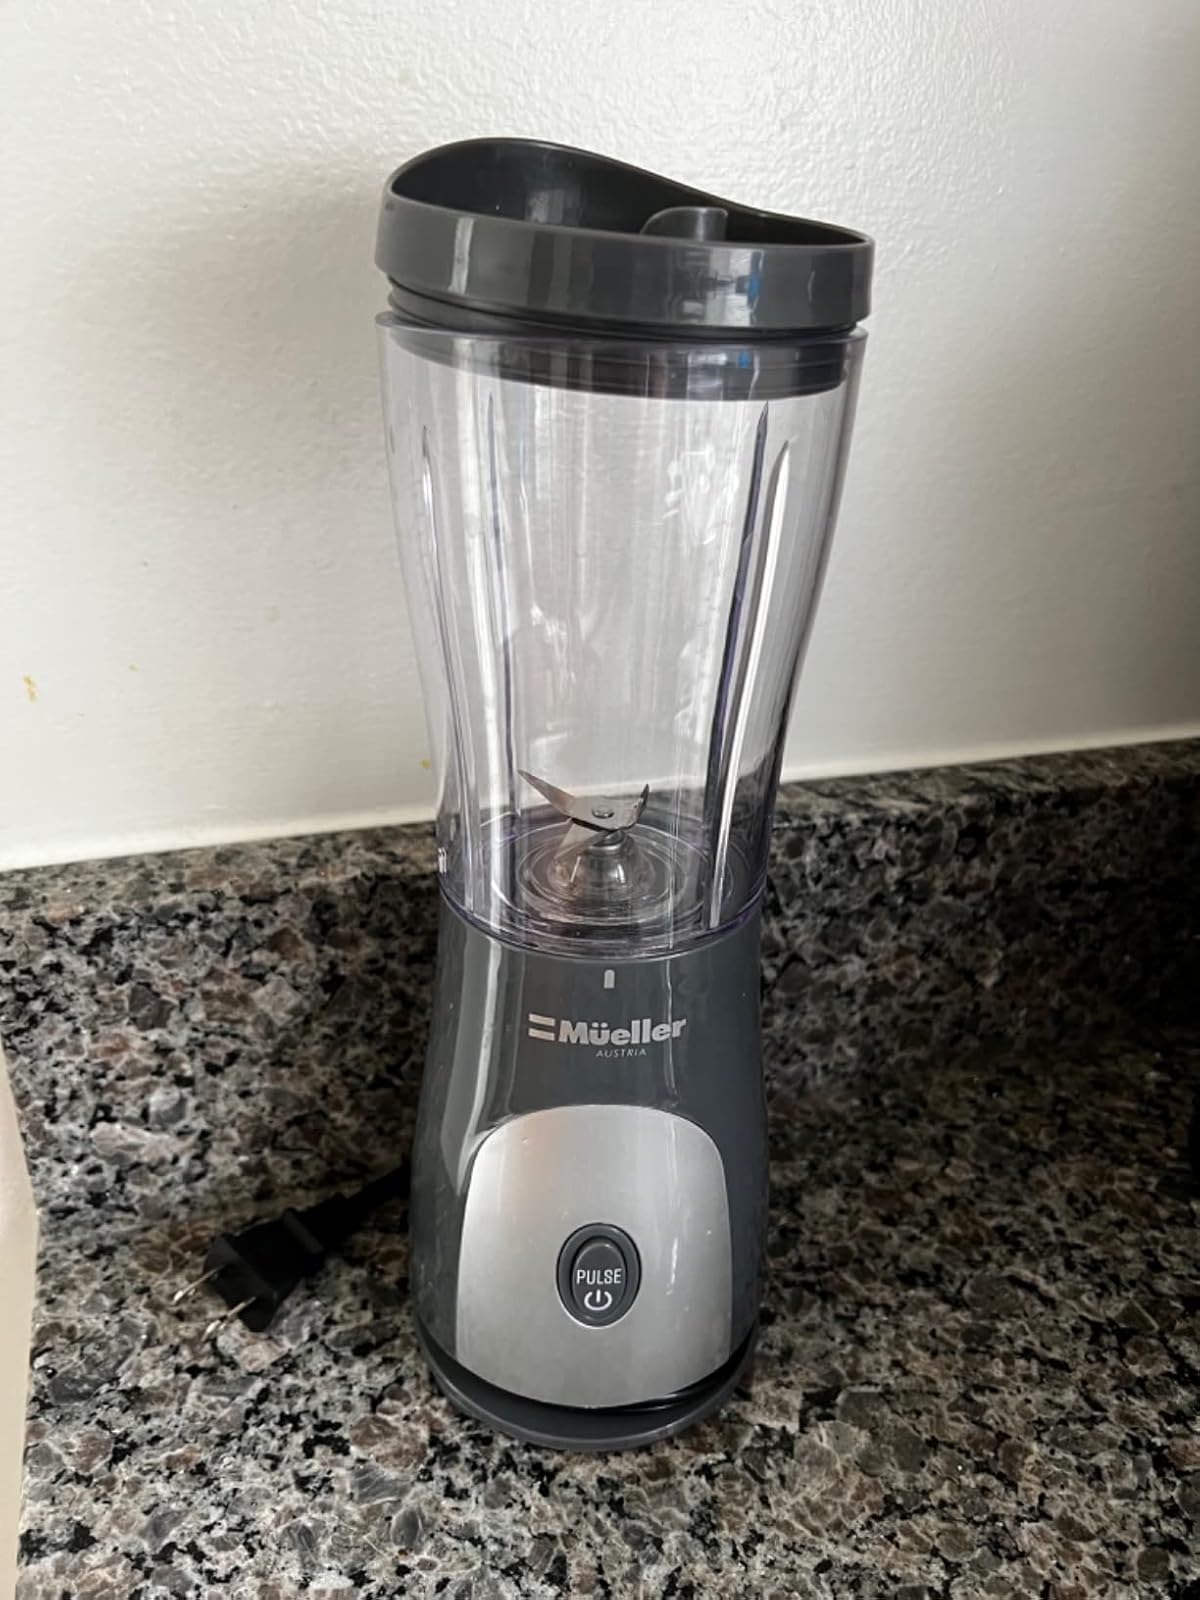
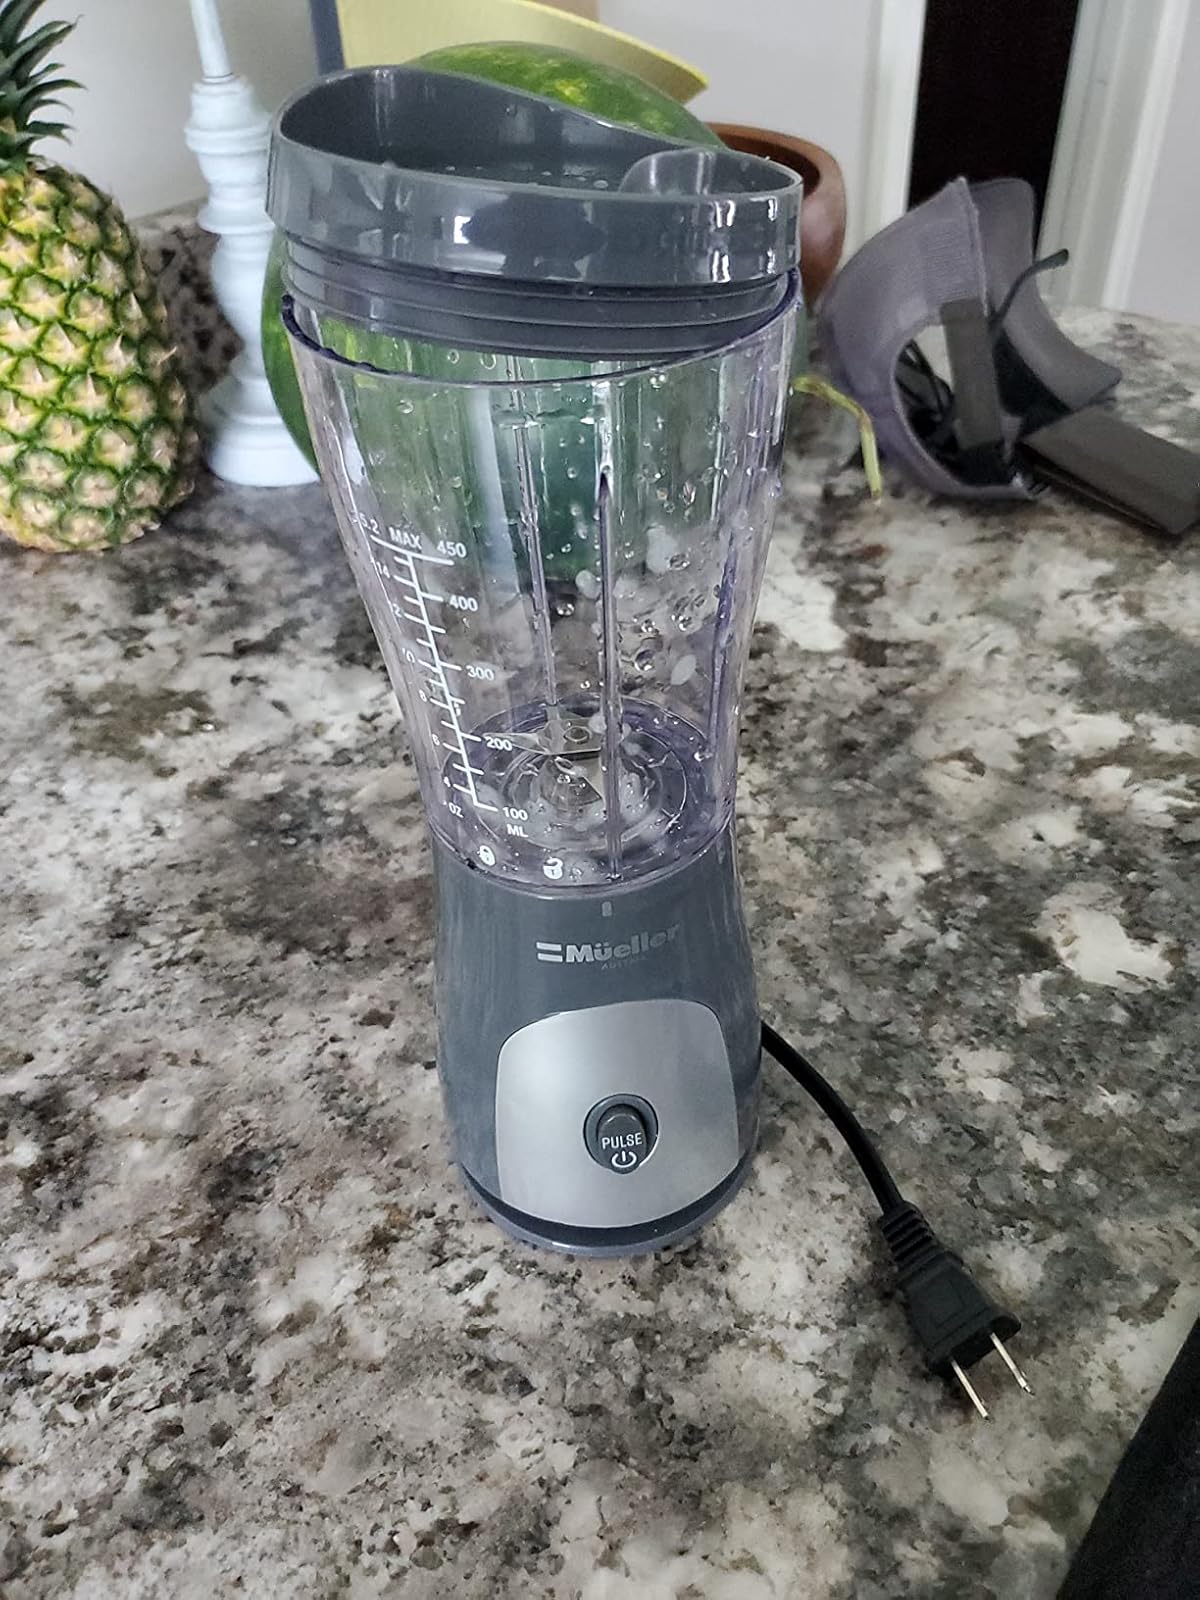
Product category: items_blender
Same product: yes